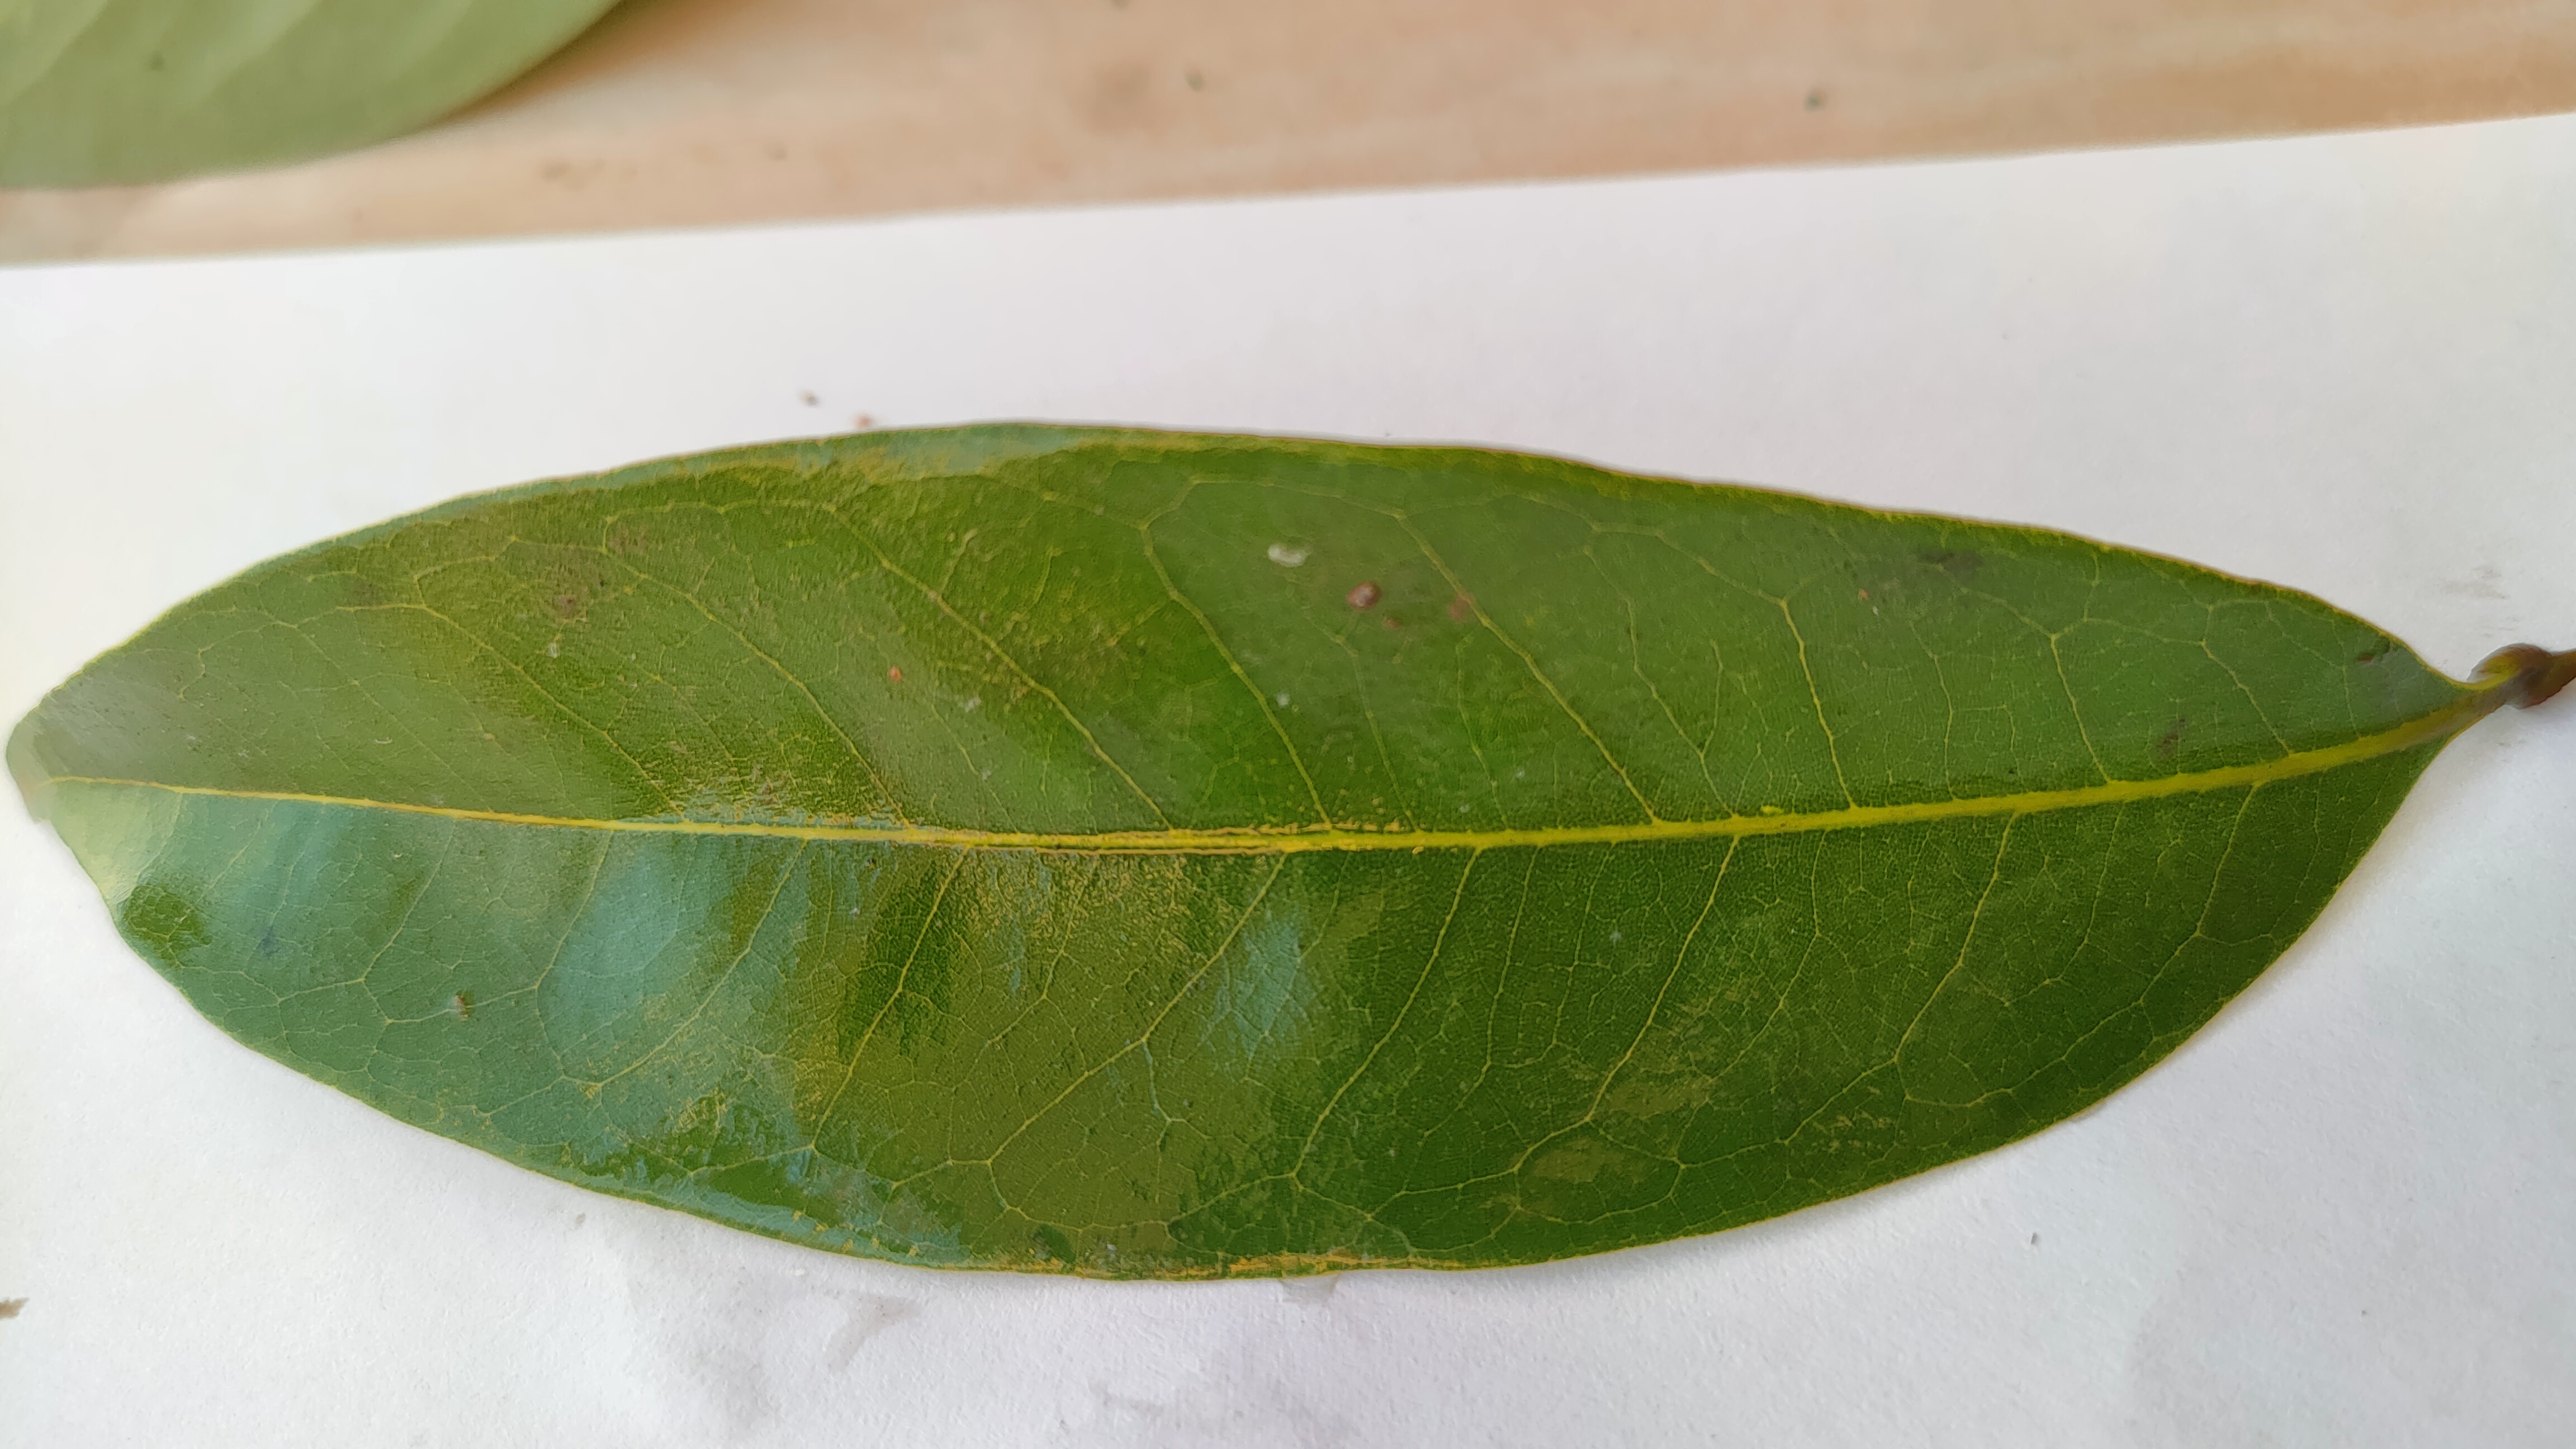
Leaf variety: Lychee